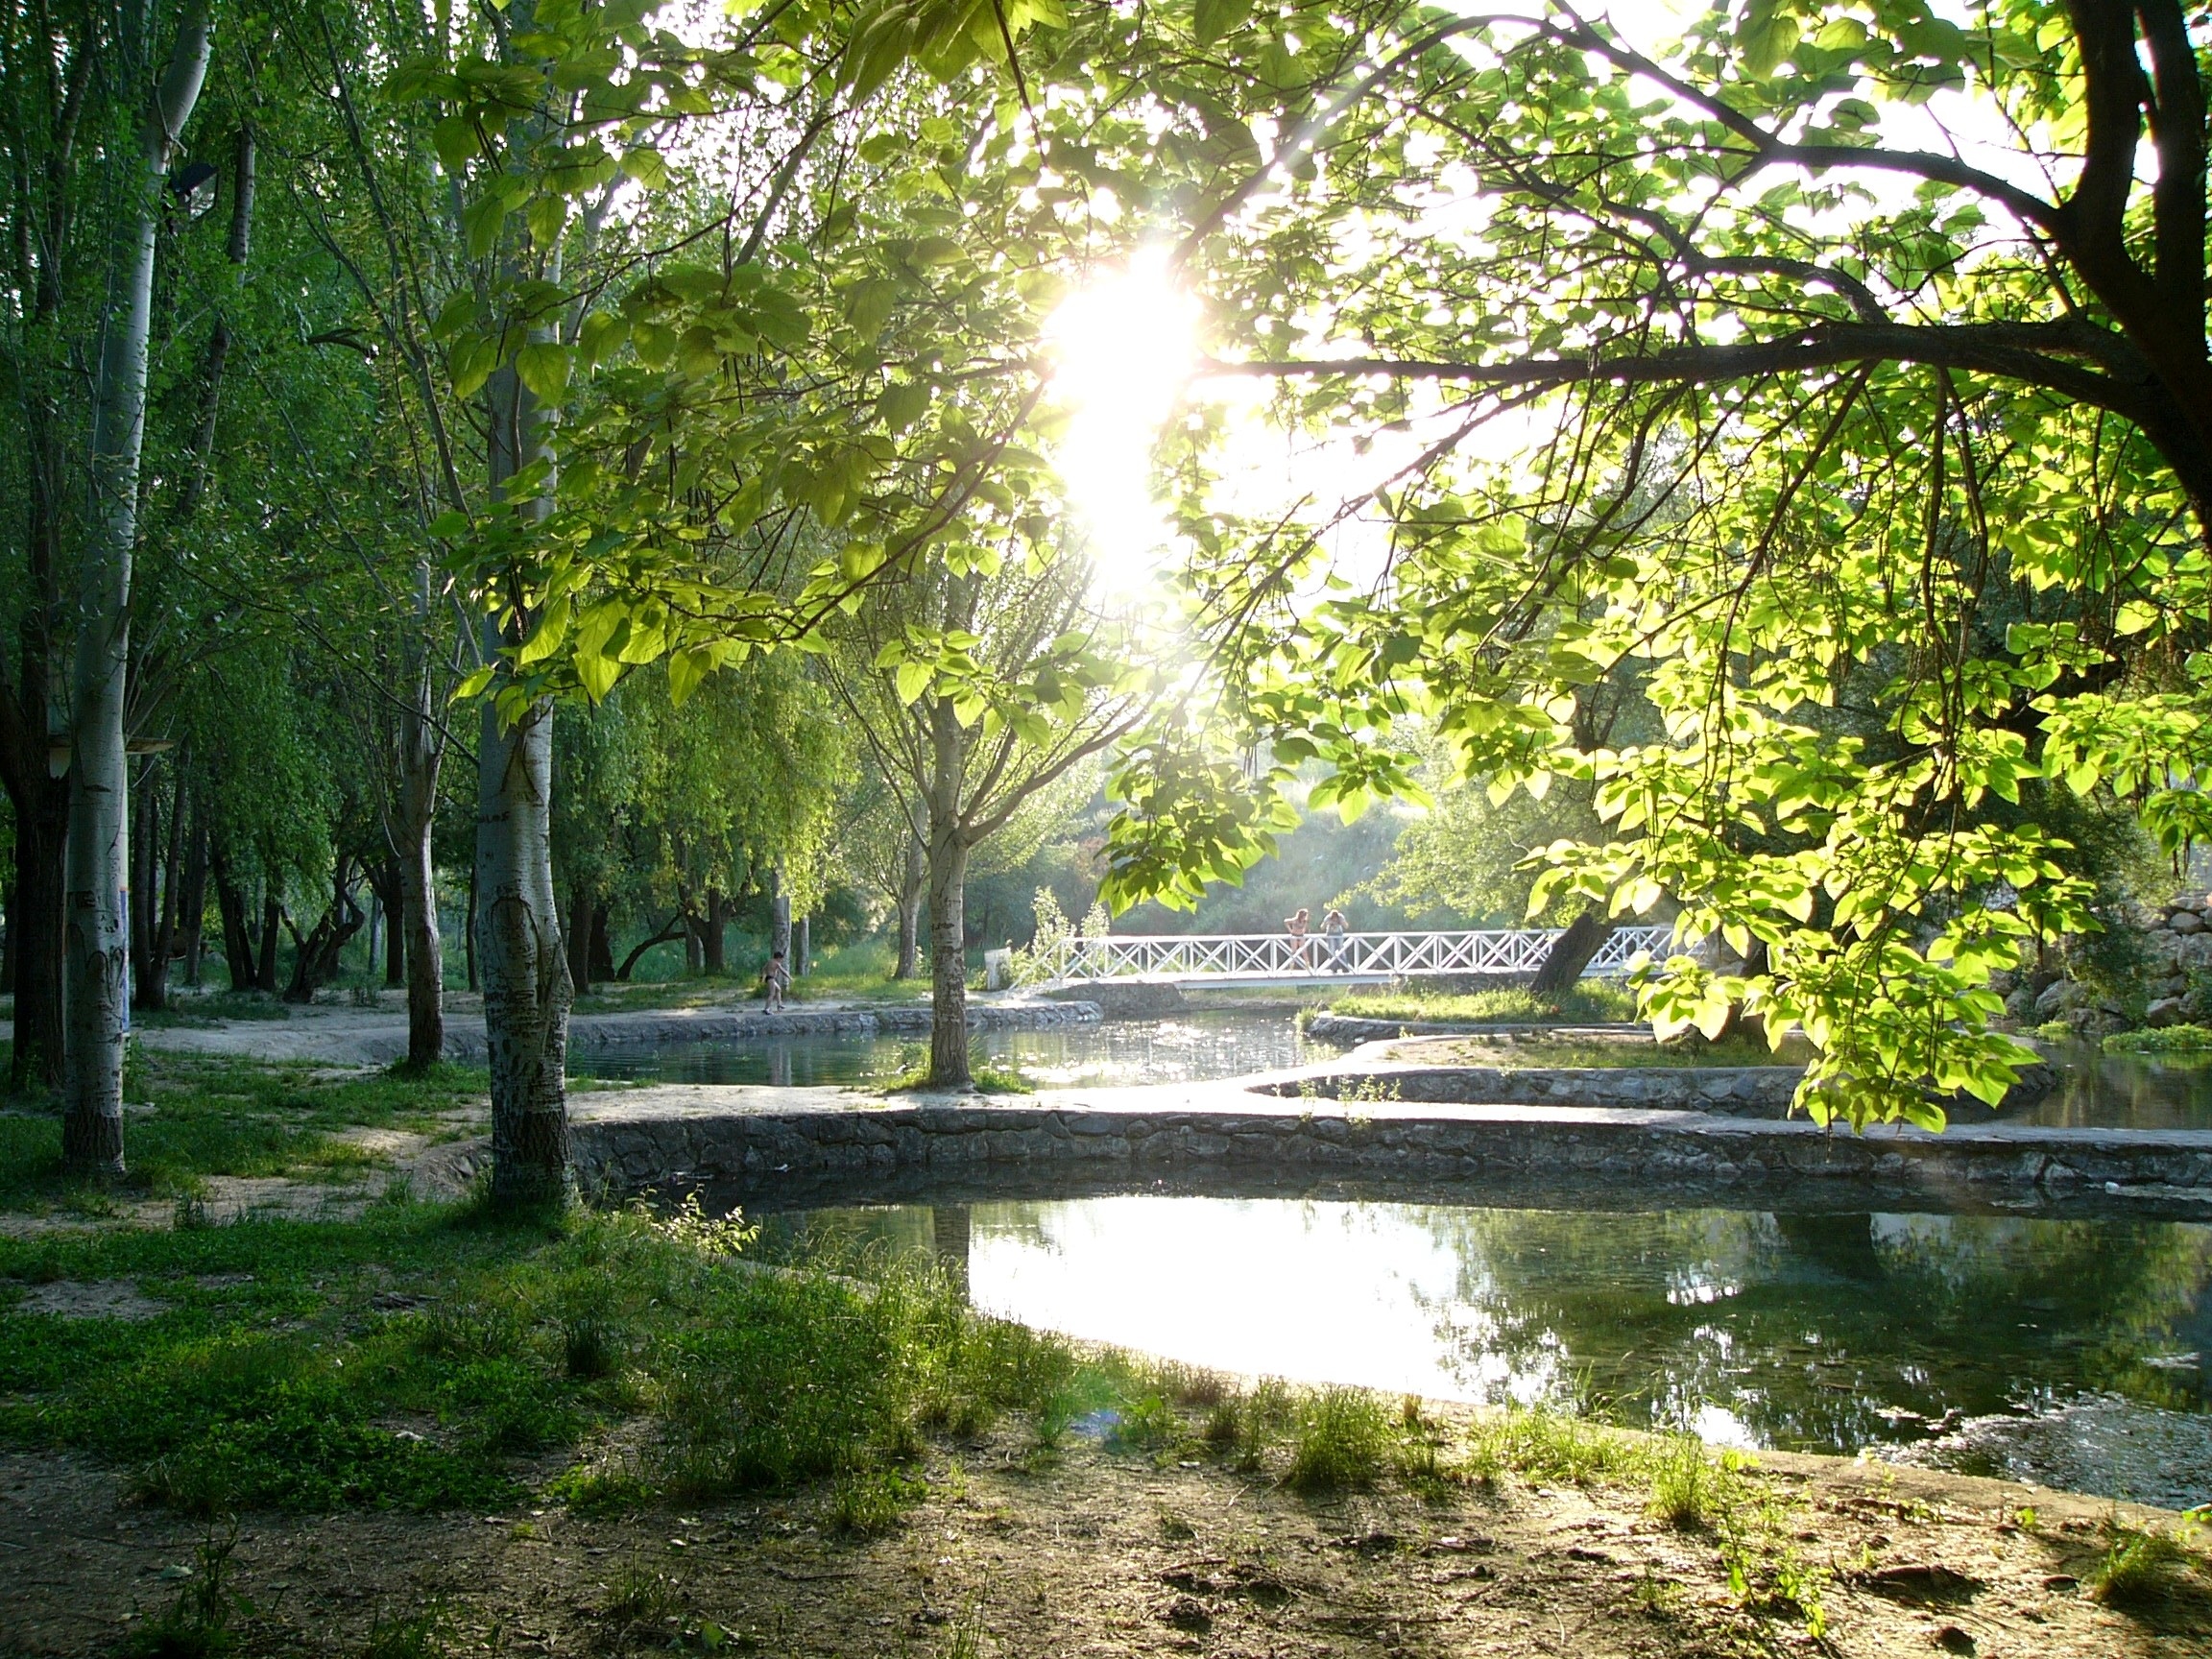
landscape, tree, water, nature, forest, sunset, sunlight, leaf, flower, lake, river, pond, stream, reflection, autumn, park, botany, garden, waterway, body of water, trees, spain, wetland, laguna, woodland, habitat, ecosystem, natural environment, woody plant